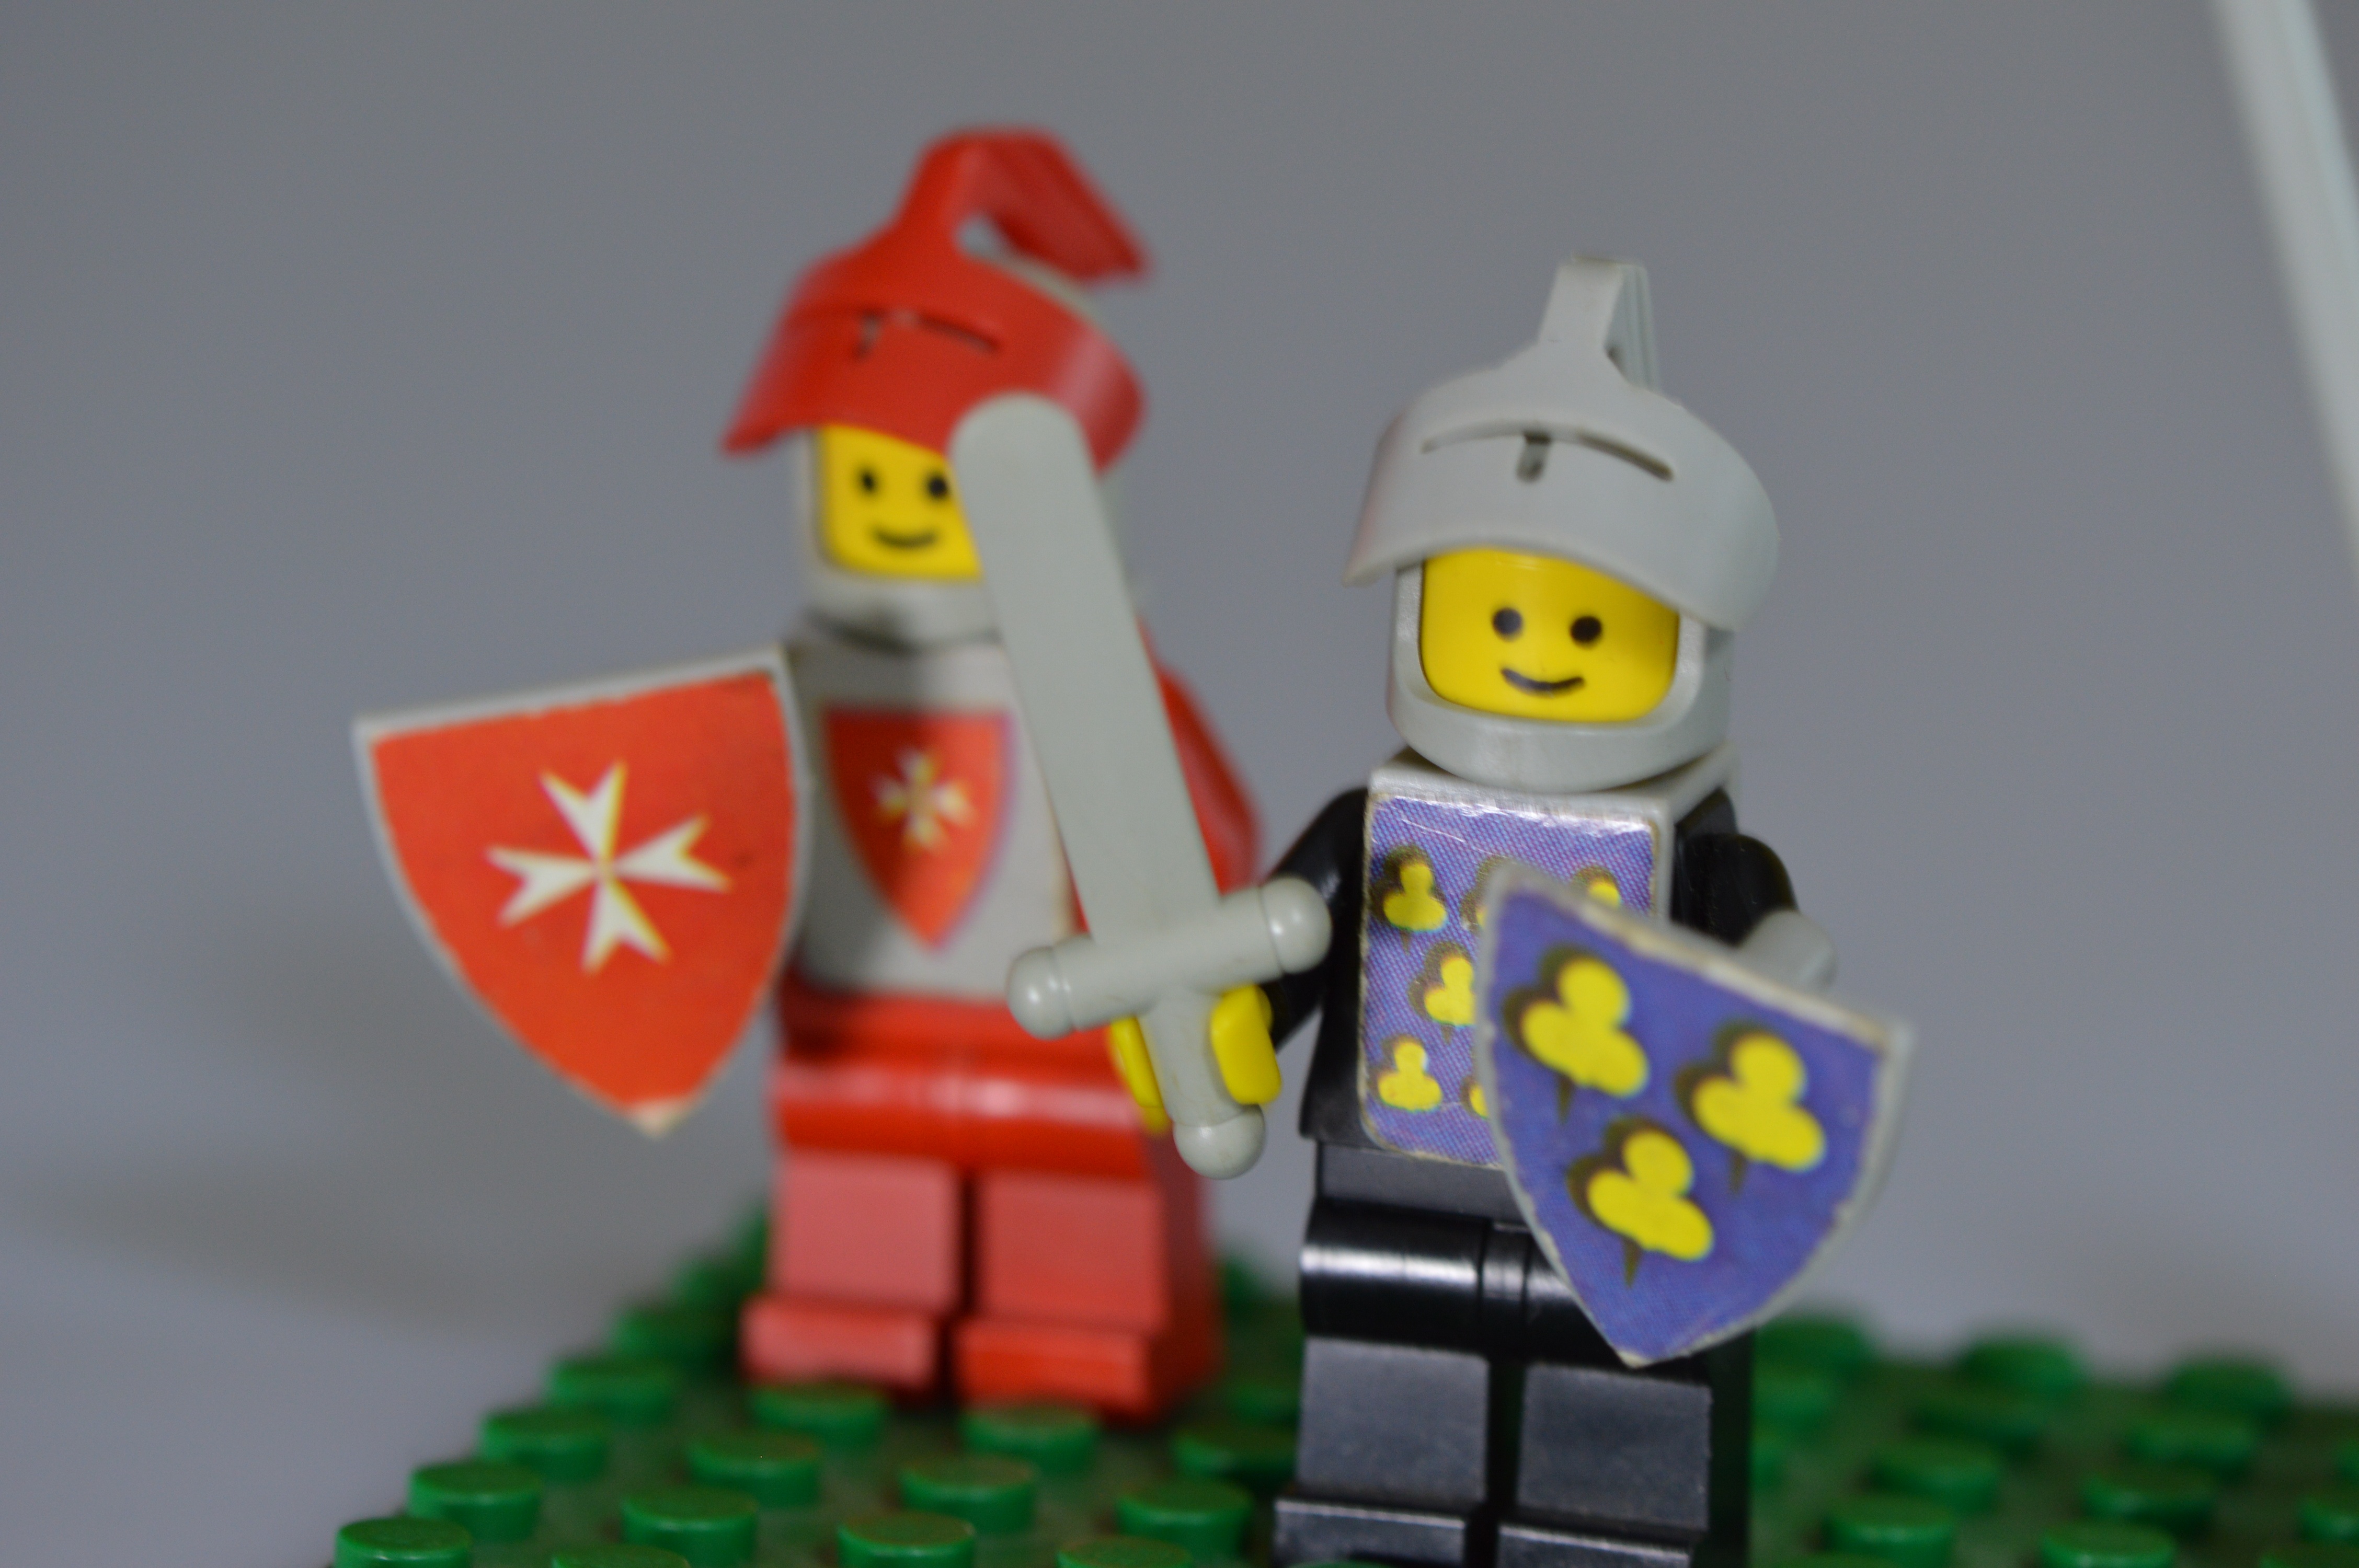
play, colorful, toy, children, knight, toys, lego, building blocks